History of Peru (1821–1842)

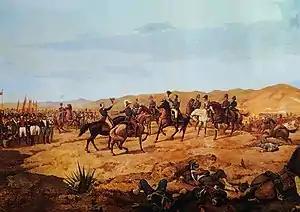
Painting of the battle by Martín Tovar y Tovar.

The royalists, aware of Bolívar's illness, took advantage of the situation and managed to get the patriotic troops (from the River Plate and Chile) who were garrisoning the Real Felipe Fortress in Callao, to mutiny, demanding accrued payments and other mistreatment. The mutineers managed to take the fort, freed the Spanish prisoners, gave them back their positions and hierarchies and together with them, they raised the Spanish flag, committing treason to the liberating cause. This act of sedition caused confusion in Lima (February 5, 1824). Faced with such a delicate situation, Congress gave a memorable decree on February 10 giving Bolívar full powers to face the danger, annulling the authority of Torre Tagle. Thus the Dictatorship was installed.